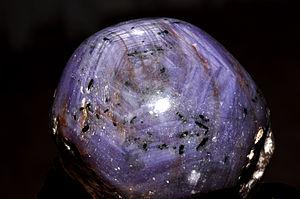
corindon var. saphir